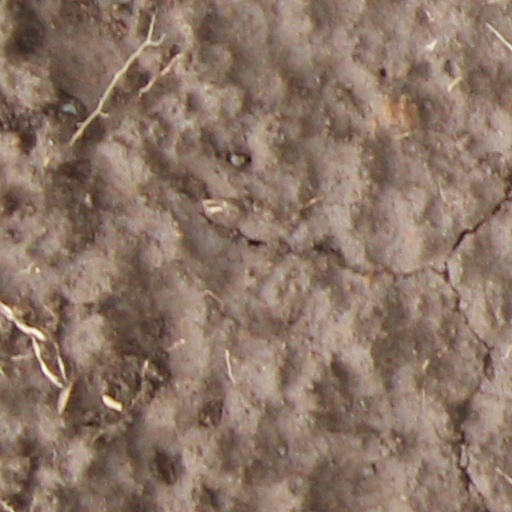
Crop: wheat